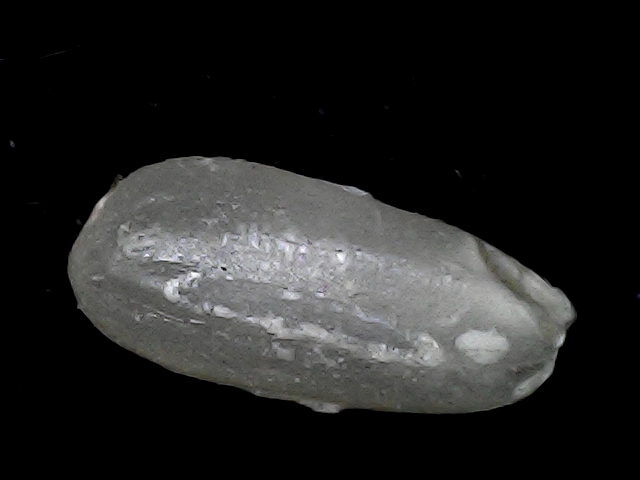
Rice variety: BD52